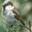
Label: bird